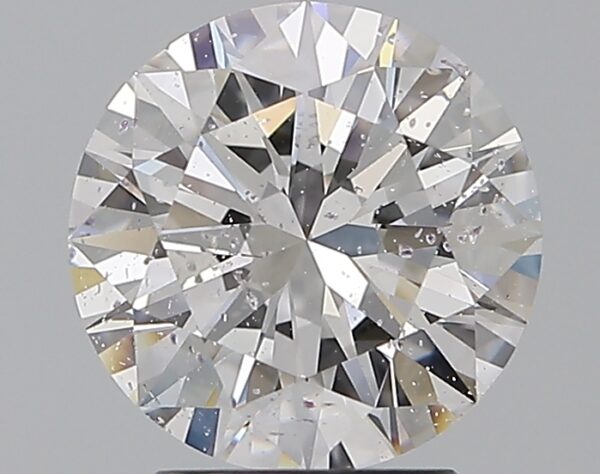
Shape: round
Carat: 2.39
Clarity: SI2
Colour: D
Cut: EX
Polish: EX
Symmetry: EX
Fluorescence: N
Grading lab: HRD
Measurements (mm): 8.59 x 8.64 x 5.25